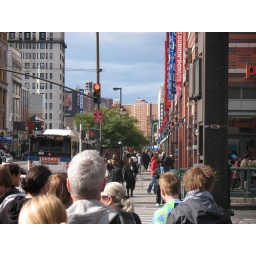
At Harlem. You can see the sign for the Apollo theater in the distance